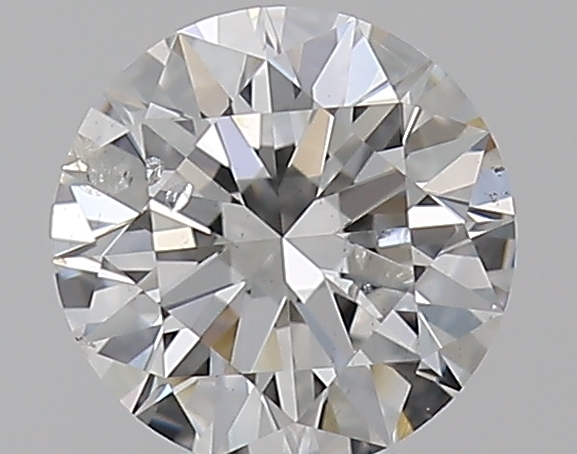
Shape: round
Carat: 0.5
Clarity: SI2
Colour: G
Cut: EX
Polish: EX
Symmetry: EX
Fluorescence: N
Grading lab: GIA
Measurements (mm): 5.13 x 5.17 x 3.12